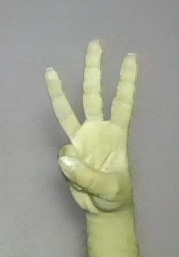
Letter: thaa